North Scanian Regiment

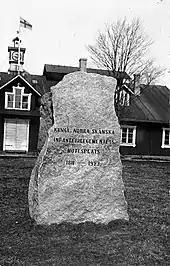
A commemorative stone over the regiment's forerunner, the North Scanian Infantry Regiment.

The regiment has a number of monuments erected. At the old training area in Ljungbyhed, on 10 May 1923, a commemorative stone was erected in memory of the regiment's time in Ljungbyhed. In 1919 a stone was erected in the cemetery at Riseberga Church, in memory of the detention camp at Ljungbyhed. On 19 October 1920, a stone was erected on Bonnarp's heath for two killed airmen who were officers of the regiment. On 13 September 1947, a stone was erected south of the chancellery building in memory of the personnel who served with the regiment during the World War II. On 5 May 1973, a stone, which was unveiled on 18 May 1973, was erected in memory of the 50th anniversary of the barracks establishment. On 3 July 1976, a stone was unveiled at Herrevad Abbey, over the units that operated there. At the church grounds in Kristianstad, stones have also been erected by the regiment.